Ilkley Roman Fort

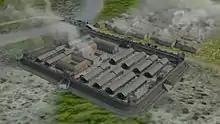
The Roman Turf & Timber Fort of Olicana - Ilkley - Yorkshire.

The first fort at Ilkley was founded by Agricola around 80 AD and was largely constructed of wood, but this was later abandoned in the 120s. A second fort was erected around 161 AD which survived for 30 years, before being burnt down, perhaps during a documented rebellion by the inhabitants of northern Britain. It was immediately replaced by a stone fort which survived until the end of the Roman period. The fort was abandoned in the late 4th or early 5th century.